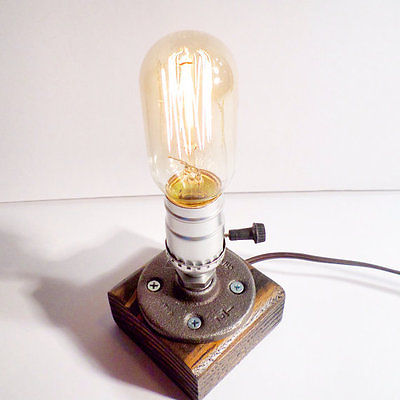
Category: lamp